Templeogue

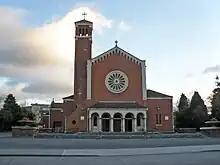
St. Pius X Church

The Roman Catholic parish church is St. Pius X which opened on 27 November 1960 on College Drive. A historical chapel was built in the 13th century beside the graveyard which survives at Wellington Lane, where the original village of Templeogue was located.